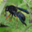
Label: bee